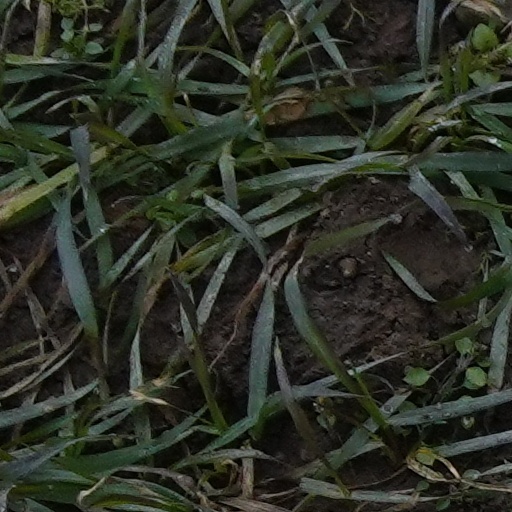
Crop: wheat